William F. Lynch

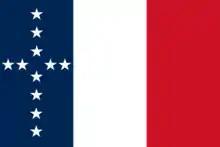
The Command flag of Captain William F. Lynch, flew as the ensign of his flagship, the CSS "Seabird", 1862

After Virginia seceded from the United States on 17 April 17, 1861, he resigned from the United States Navy on 21 April. Lynch was initially appointed captain in the Virginia Navy and when Virginia joined the Confederate States of America and merged its military, he became a captain in the Confederate States Navy on 10 June 1861. He commanded naval batteries at Aquia Creek, Virginia, during their shelling by Union gunboats in May 1861; was in charge of gunboats and the defense of Roanoke Island, North Carolina in February 1862; and led Confederate naval forces at Vicksburg, Mississippi from March to October 1862. He was also assigned to the Department of the Navy offices as the Chief of the Bureau of Orders and Details during 1862.